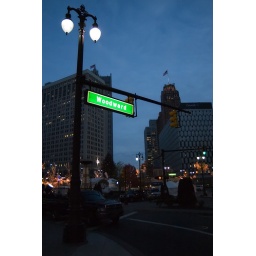
Woodward Avenue street sign in front of Campus Martius Park